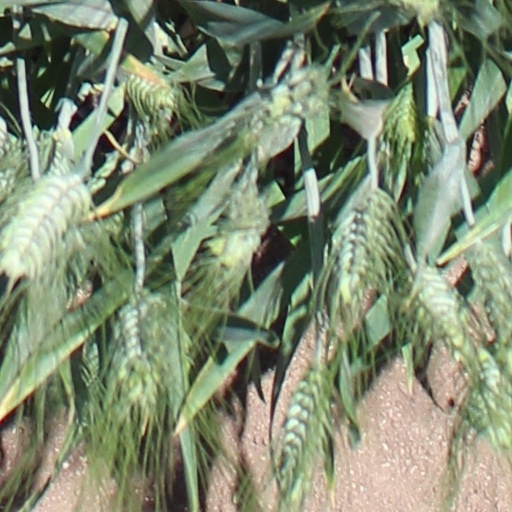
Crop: wheat